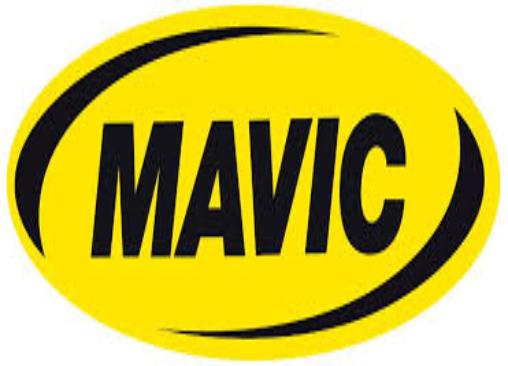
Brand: Mavic
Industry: Electronic